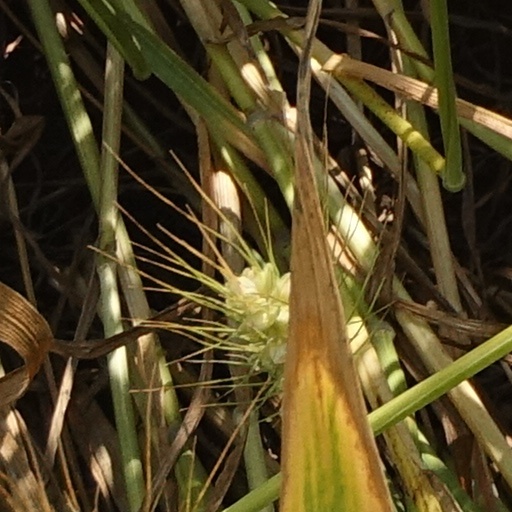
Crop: wheat